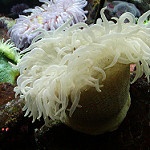
Label: sea